Oriental magpie-robin

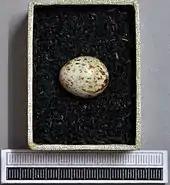
Egg, from the collection of Museum Wiesbaden

Magpie-robins breed mainly from March to July in India and January to June in south-east Asia. Males sing from high perches during courtship. The display of the male involves puffing up the feathers, raising the bill, fanning the tail and strutting. They nest in tree hollows or niches in walls or building, often adopting nest boxes. They line the cavity with grass. The female is involved in most of the nest building, which happens about a week before the eggs are laid. Four or five eggs are laid at intervals of 24 hours and these are oval and usually pale blue green with brownish speckles that match the color of hay. The eggs are incubated by the female alone for 8 to 14 days. The nests are said to have a characteristic odour.